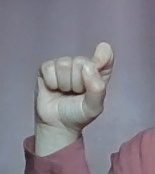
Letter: fa